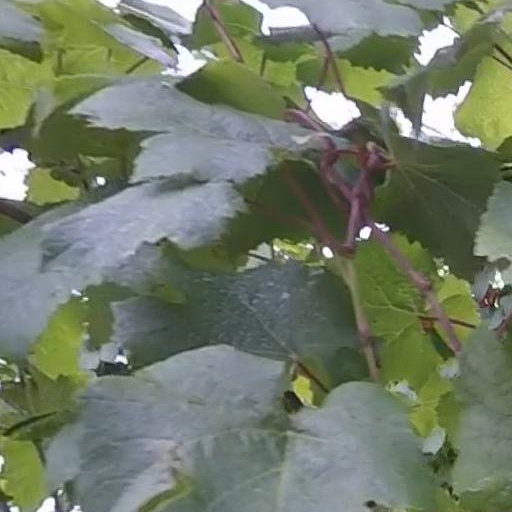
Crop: grape